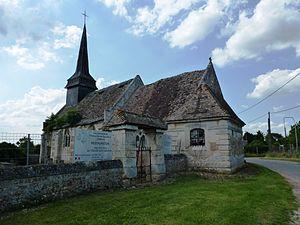
Cet article recense une partie des monuments historiques de l'Eure, en France.
Le Plessis-Sainte-Opportune est une commune française située dans le département de l'Eure, en région Normandie.